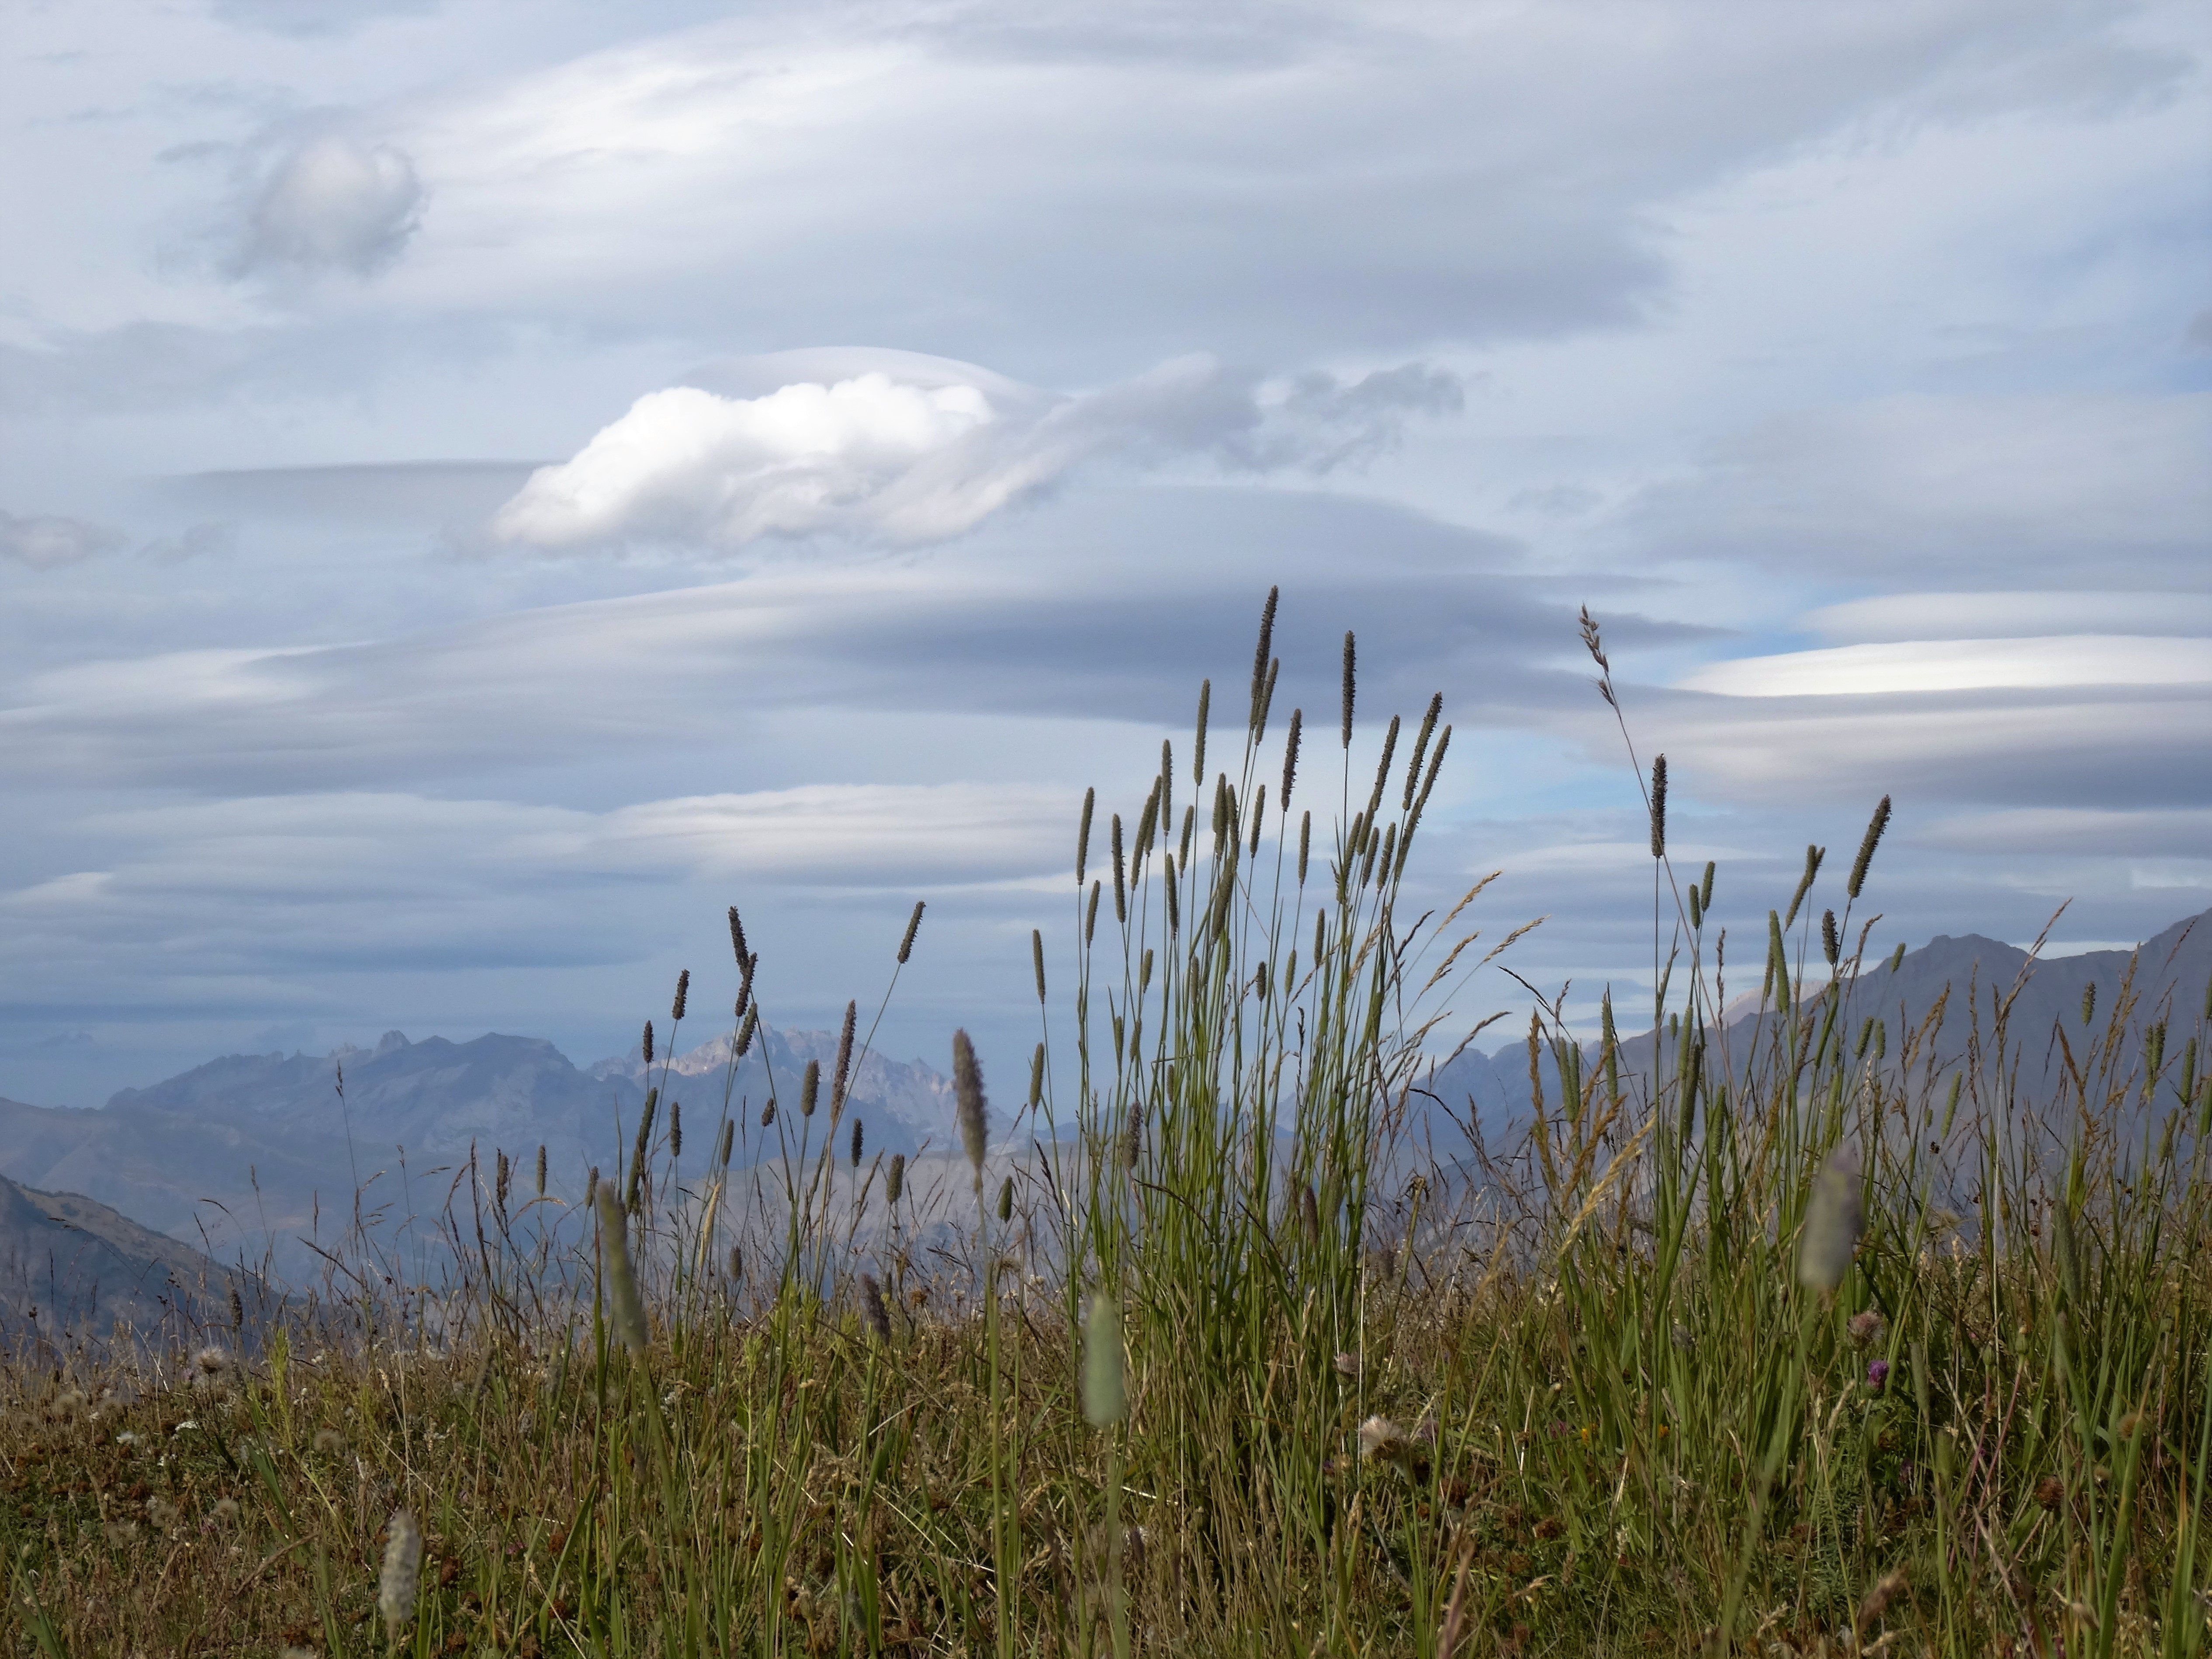
landscape, sea, coast, nature, grass, horizon, marsh, wilderness, mountain, cloud, sky, field, meadow, prairie, sunlight, morning, hill, shore, wind, dawn, plain, grassland, wetland, plateau, habitat, ecosystem, tundra, steppe, rural area, barcelonette, southern alps, mountain scenery, crazy herbs, natural environment, geographical feature, atmospheric phenomenon, grass family